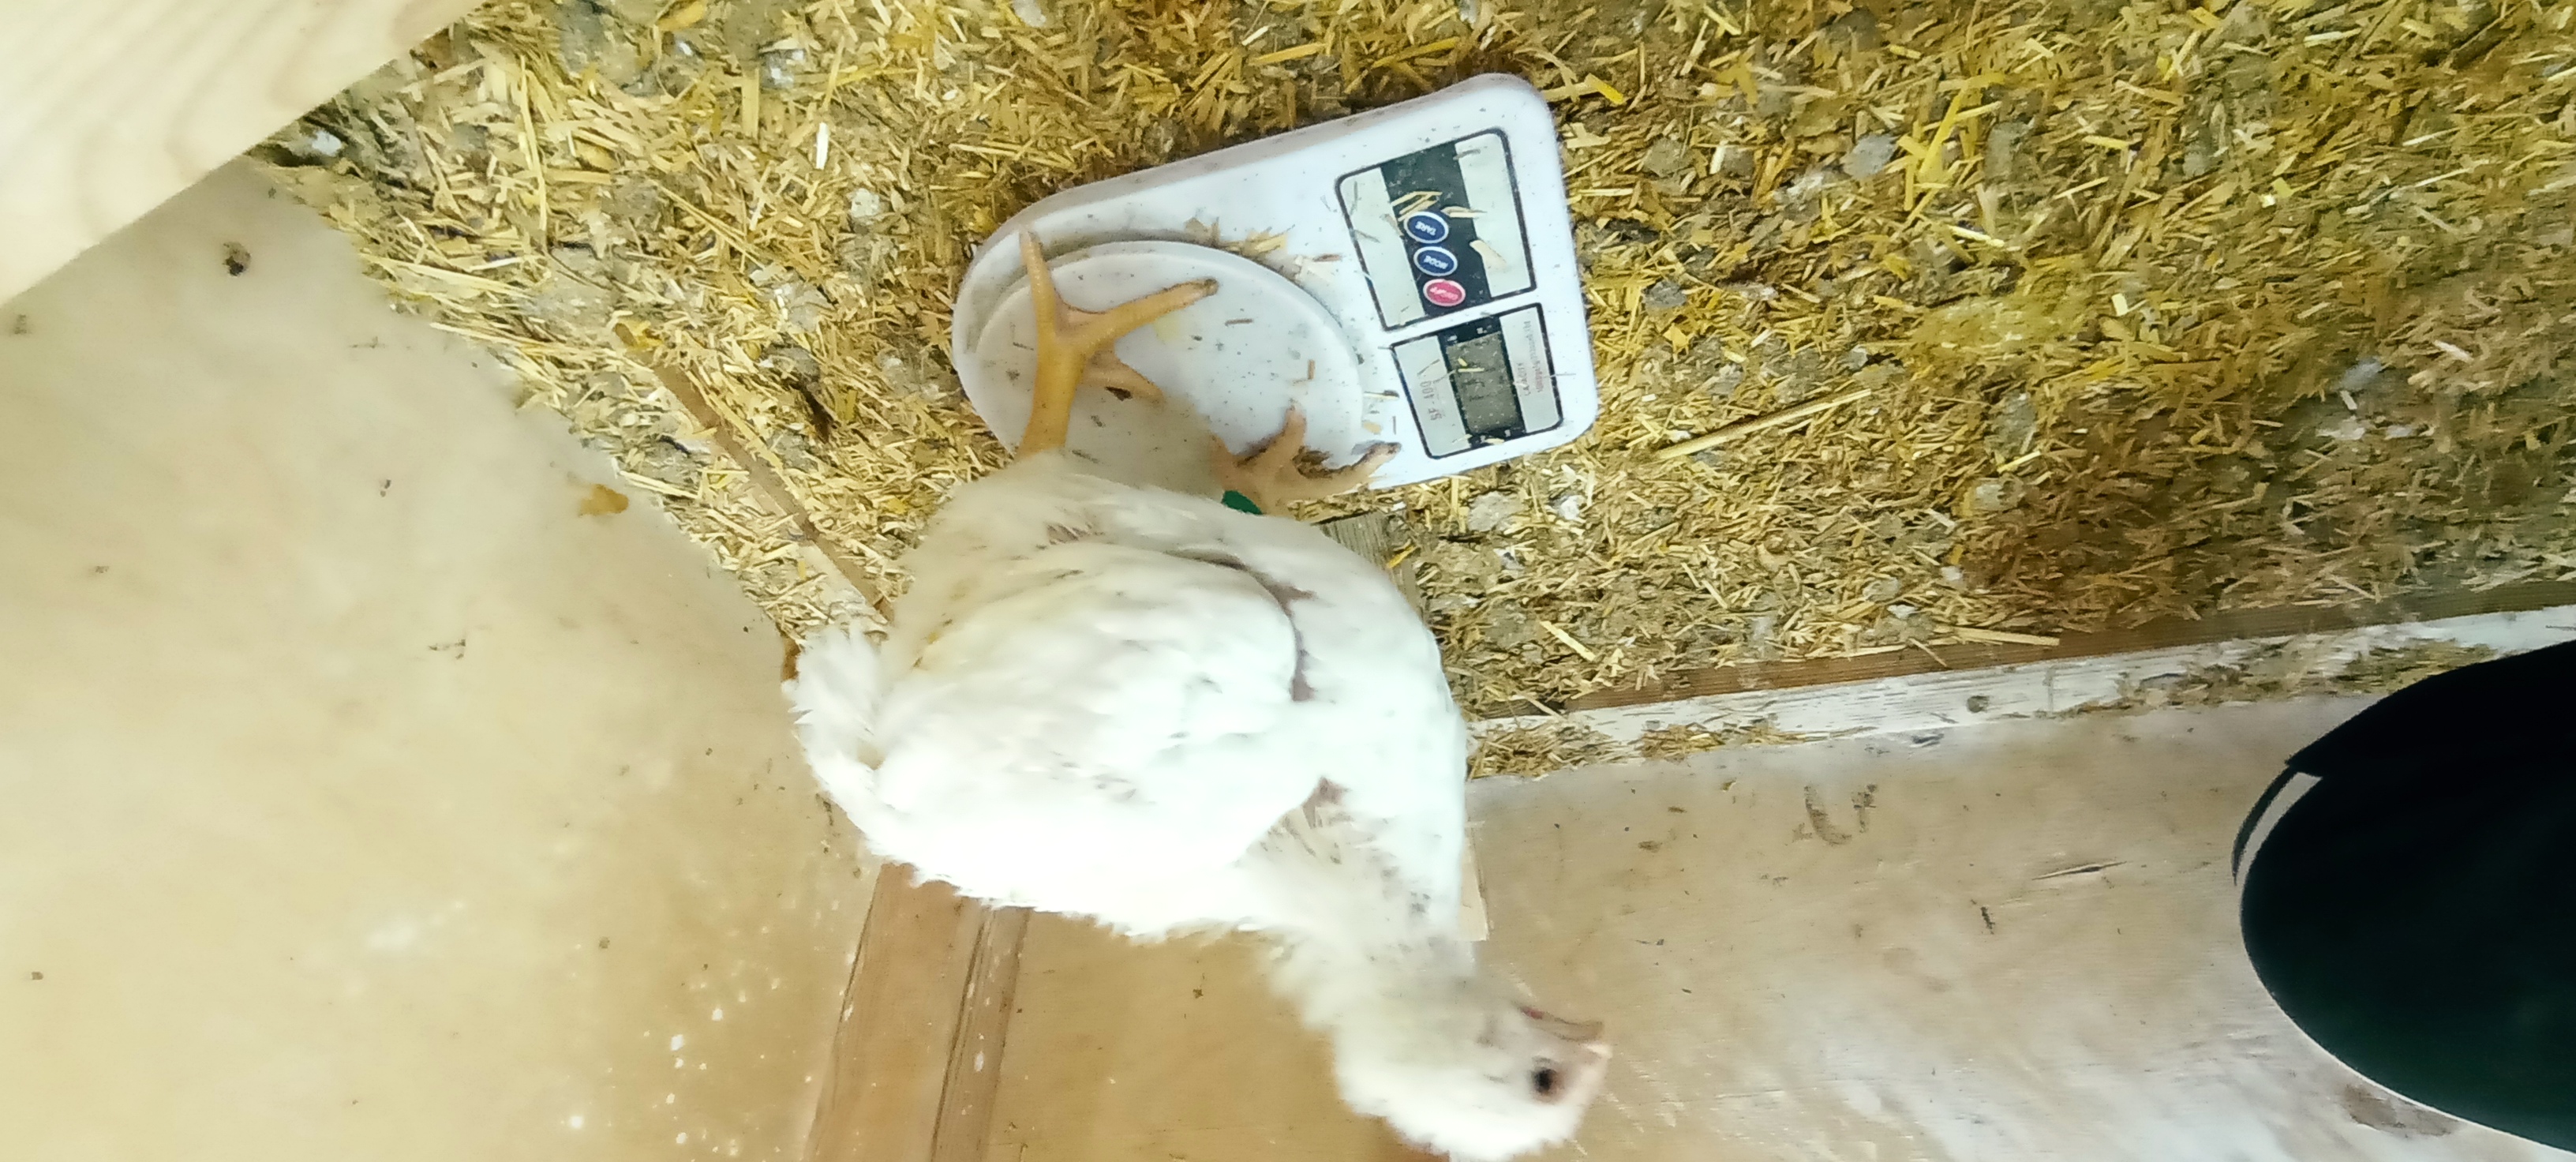
Weight: 1216 g